Ubon Royal Thai Air Force Base

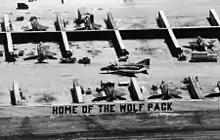
8th TFW F-4s in revetments at Ubon, 1967

The 8th Tactical Fighter Wing "The Wolfpack" arrived at Ubon on 8 December 1965 from George AFB, California as part of the US deployment of forces for Operation Rolling Thunder and became the host unit.